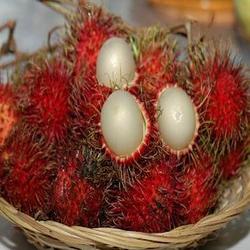
Label: Rambutan